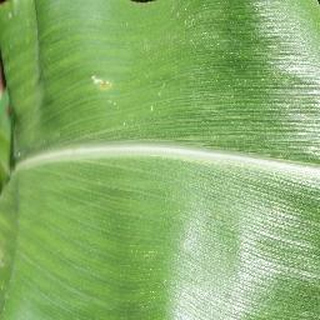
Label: healthy_corn